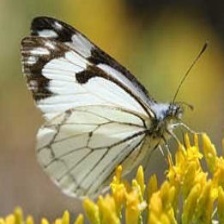
Species: PINE WHITE
Butterfly family (ImageNet category): cabbage_butterfly